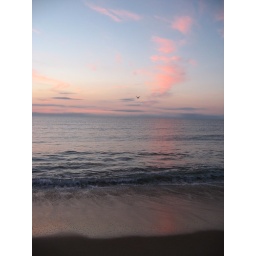
I liked the way the cloud was reflected by both the ocean and the saturated sand.